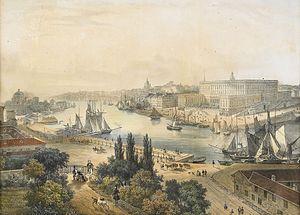
Vue de Stockholm Svenska: Vy över Stockholms slott och Gamla Stan, från Fersenska palatset.